Rachel Zoe

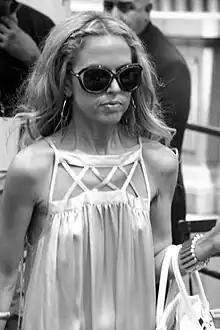
Zoe during the Mercedes-Benz Fashion Week in September 2007

Zoe began her career working for "YM Magazine" aged 22, before leaving to work as a freelance publicist after three years. She later changed her focus to fashion. Around 2002–03, Zoe worked with her "first big client", Jennifer Garner. In 2004, Zoe styled Garner for the Academy Awards, which she considers a turning point for her career as a stylist. "This was when I crossed over from the pop stars -- I realized that it was much more my style, creatively, to do the incredibly glamorous red-carpet thing."